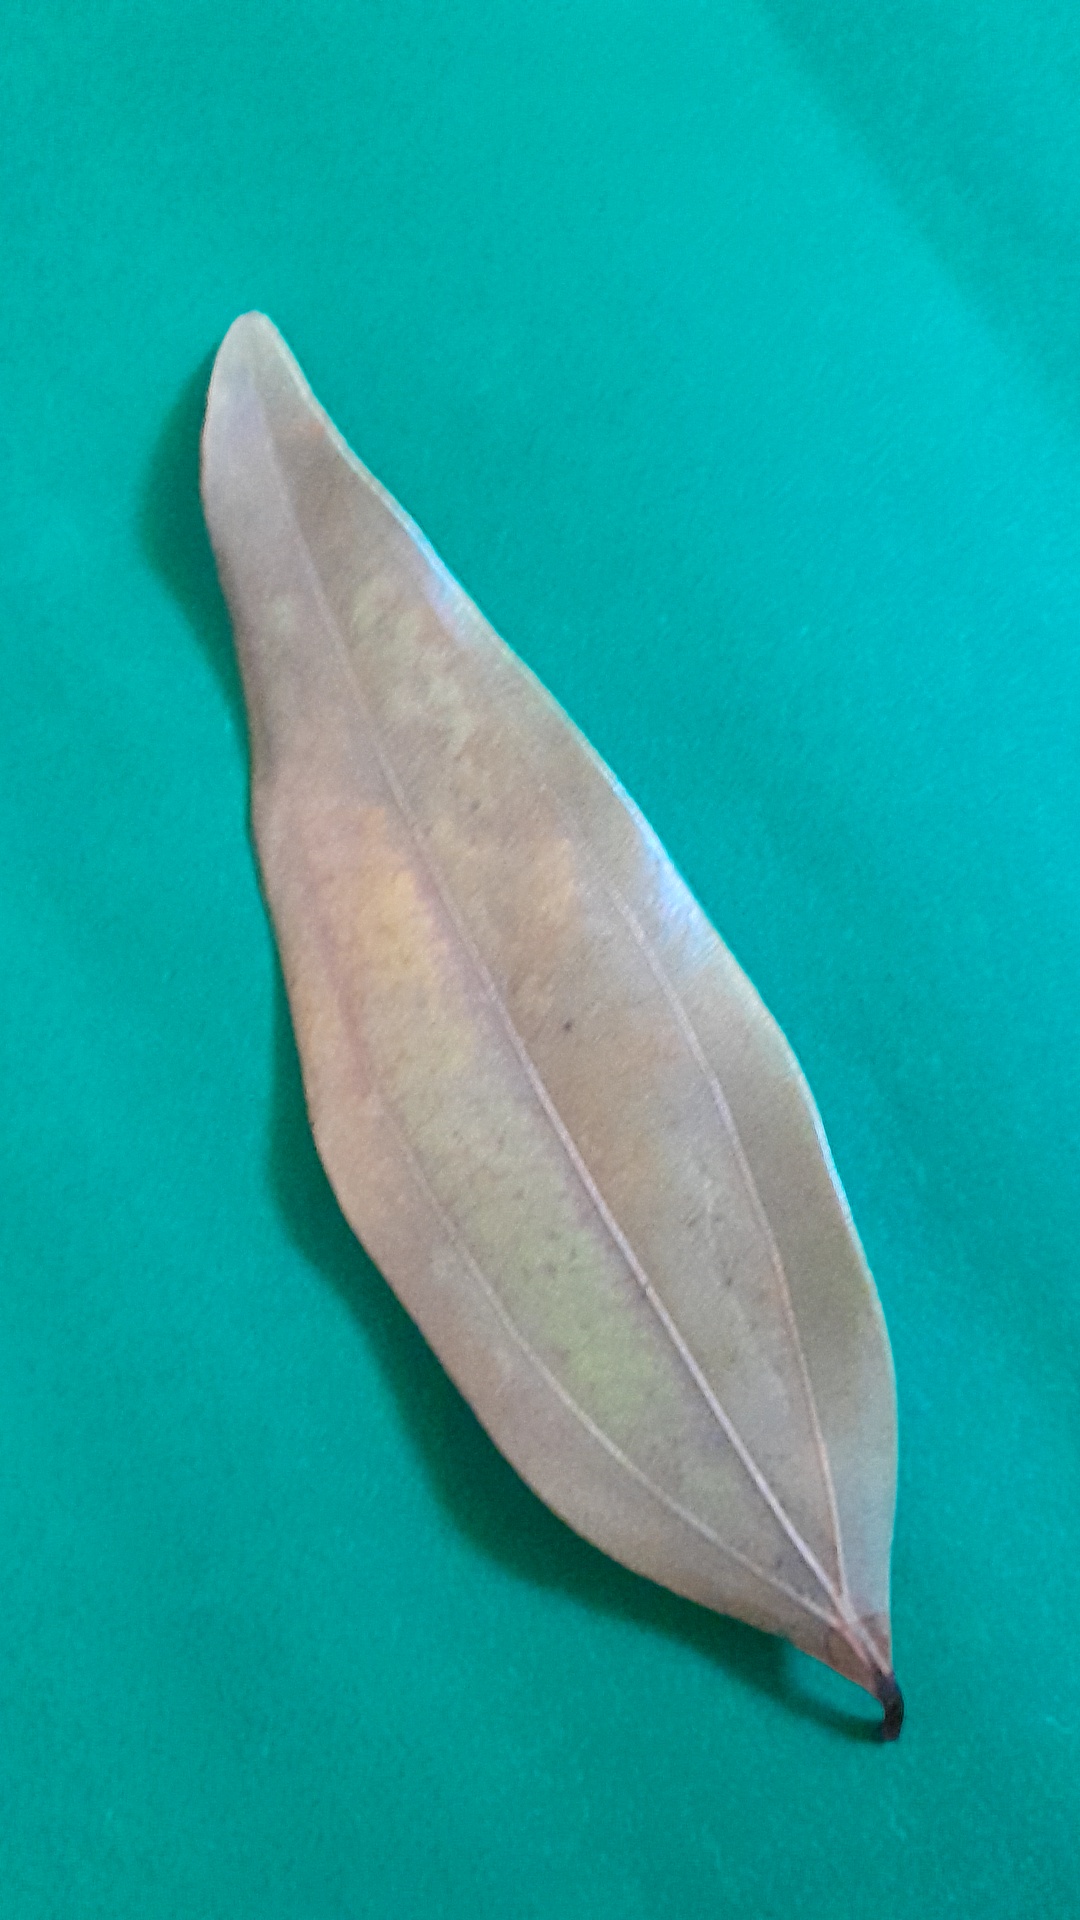
Label: Dry Leaf